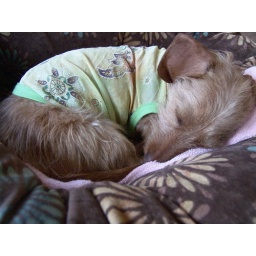
Flower Power donut pillow bed by Bowser Bed.